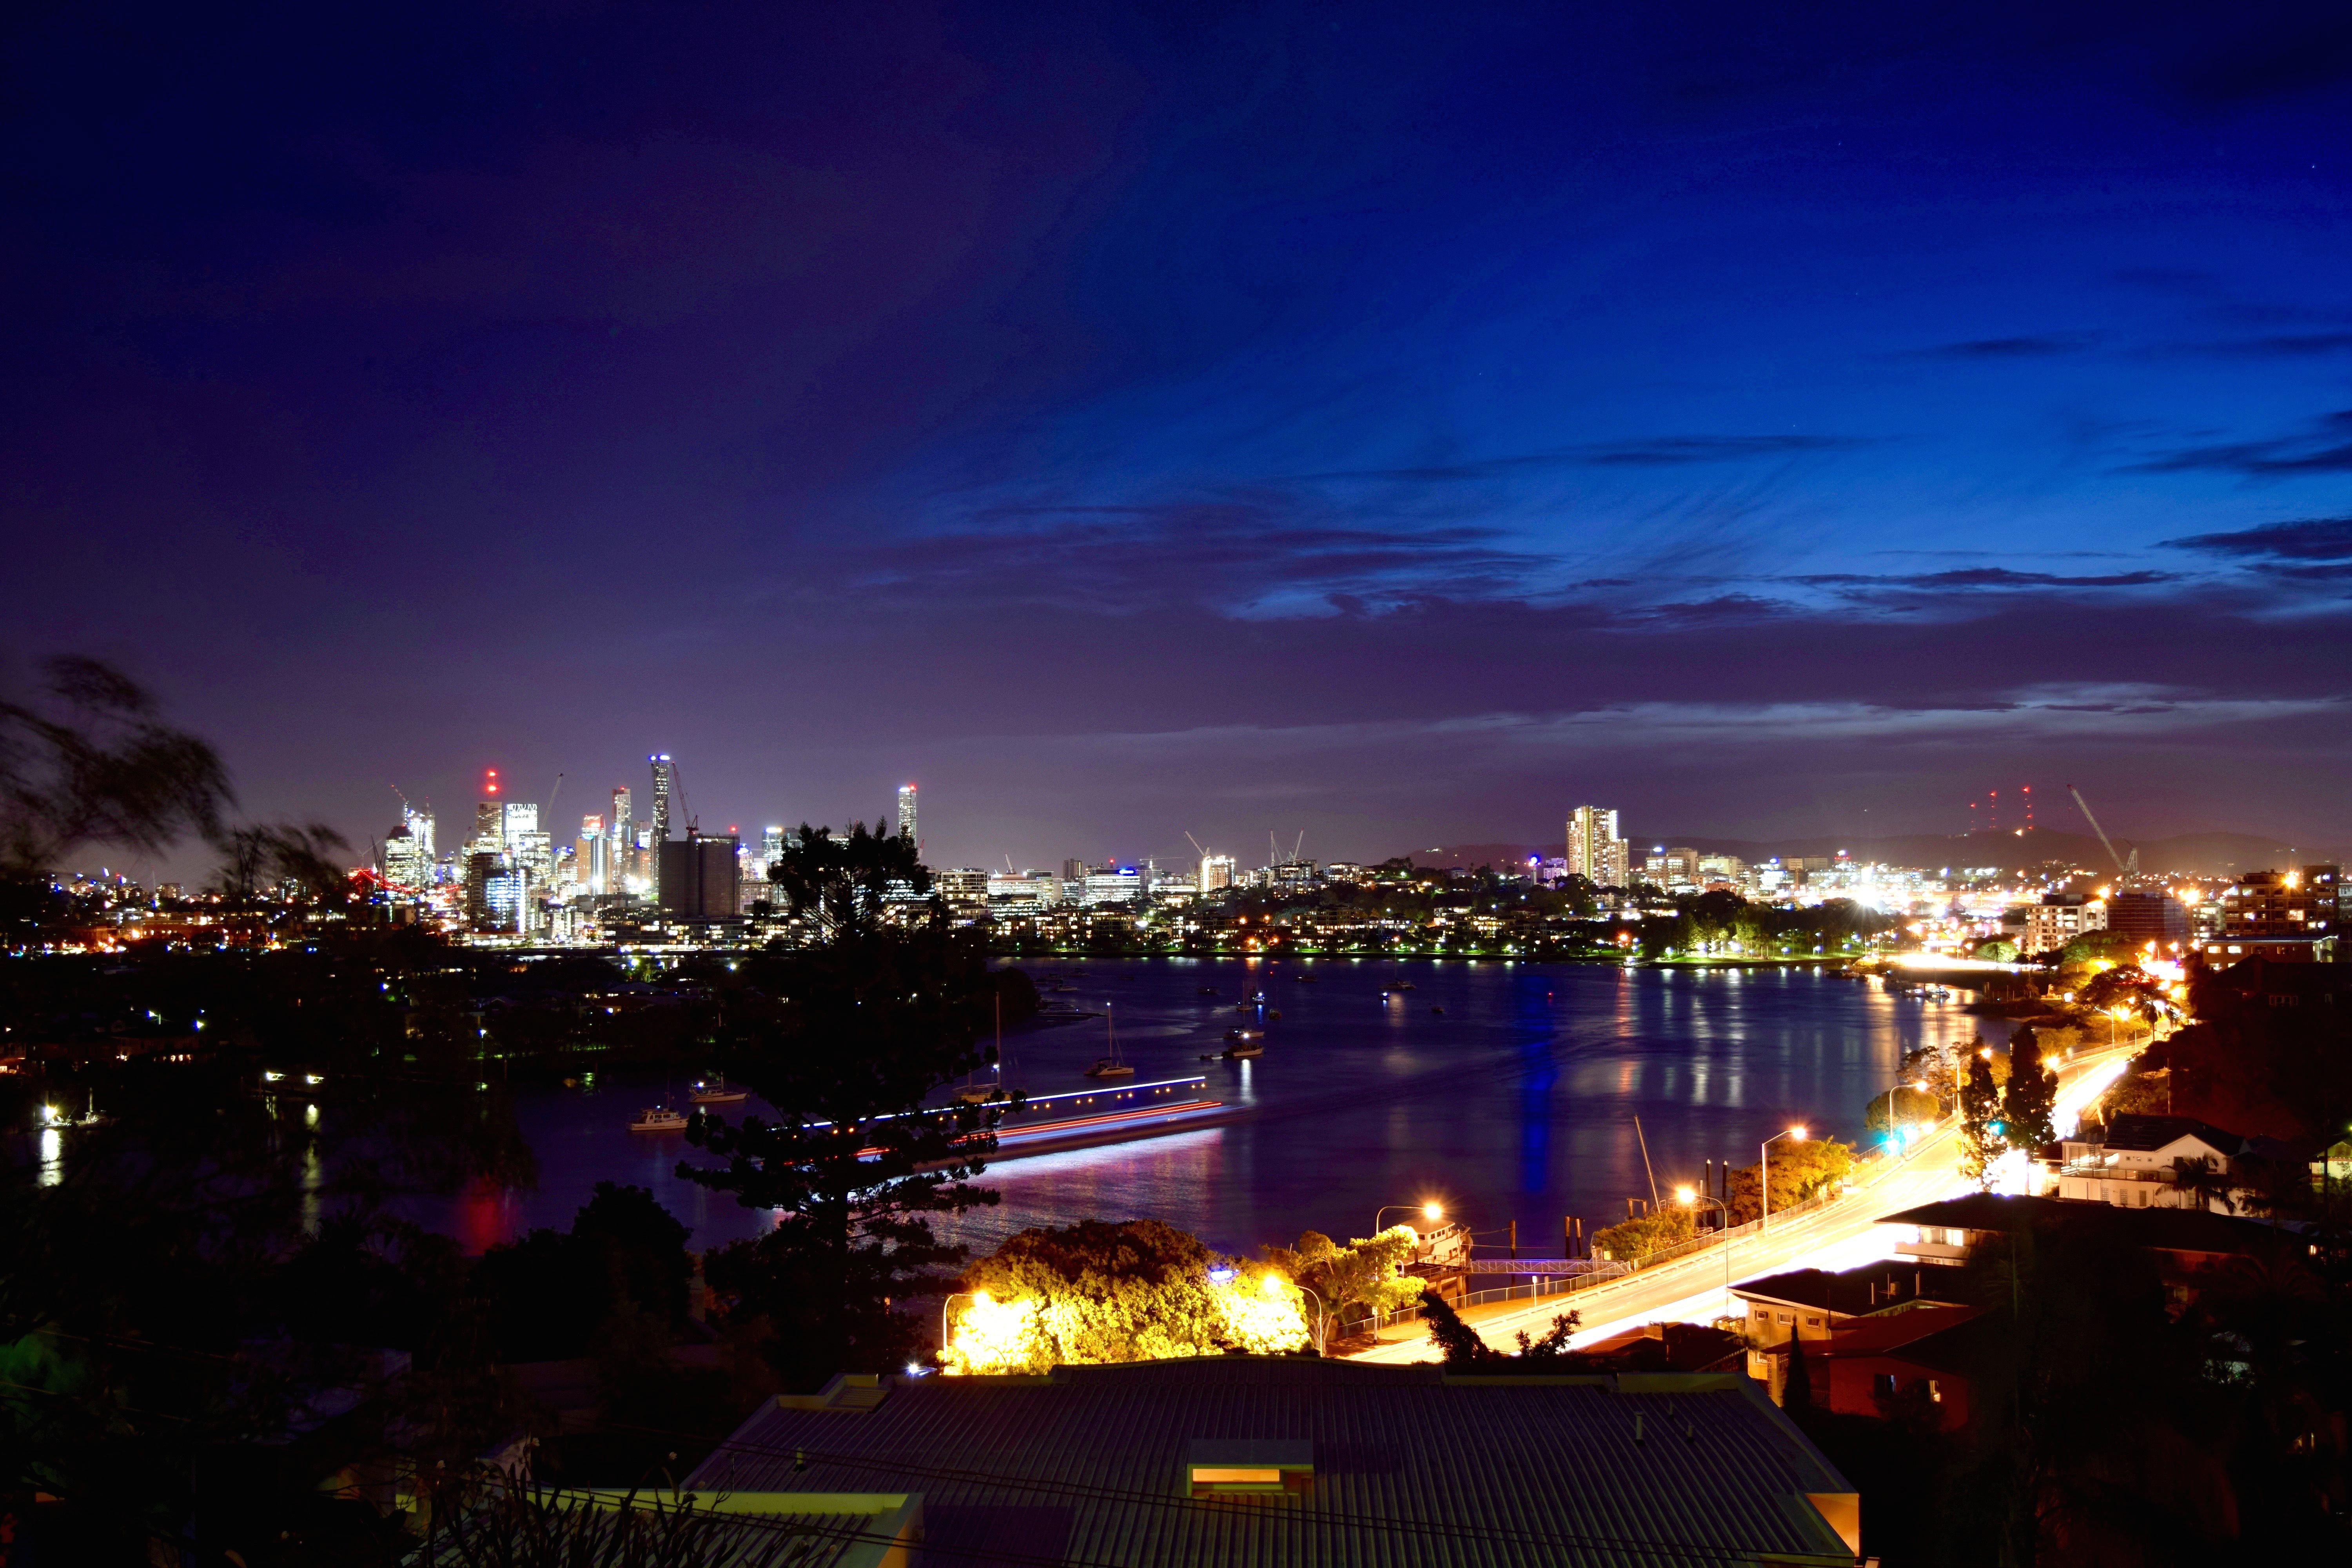
horizon, sunset, skyline, night, dawn, city, skyscraper, cityscape, downtown, dusk, evening, reflection, metropolis, human settlement